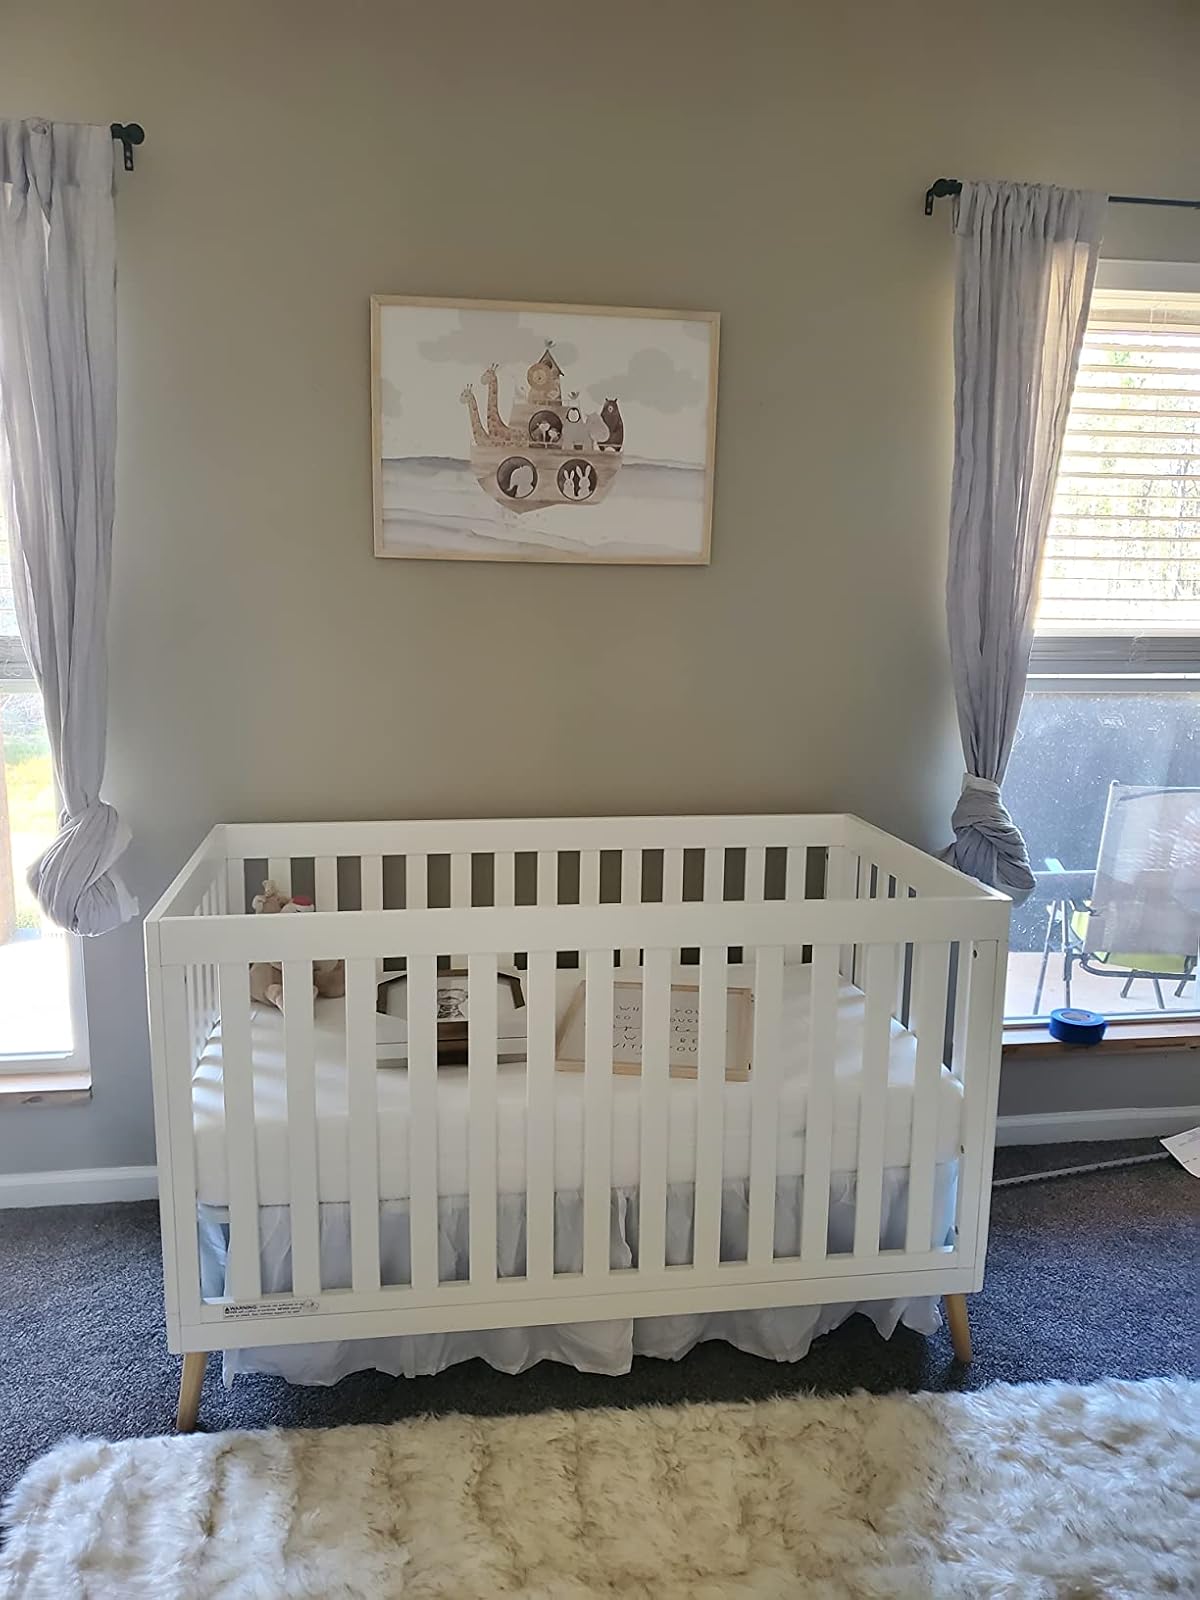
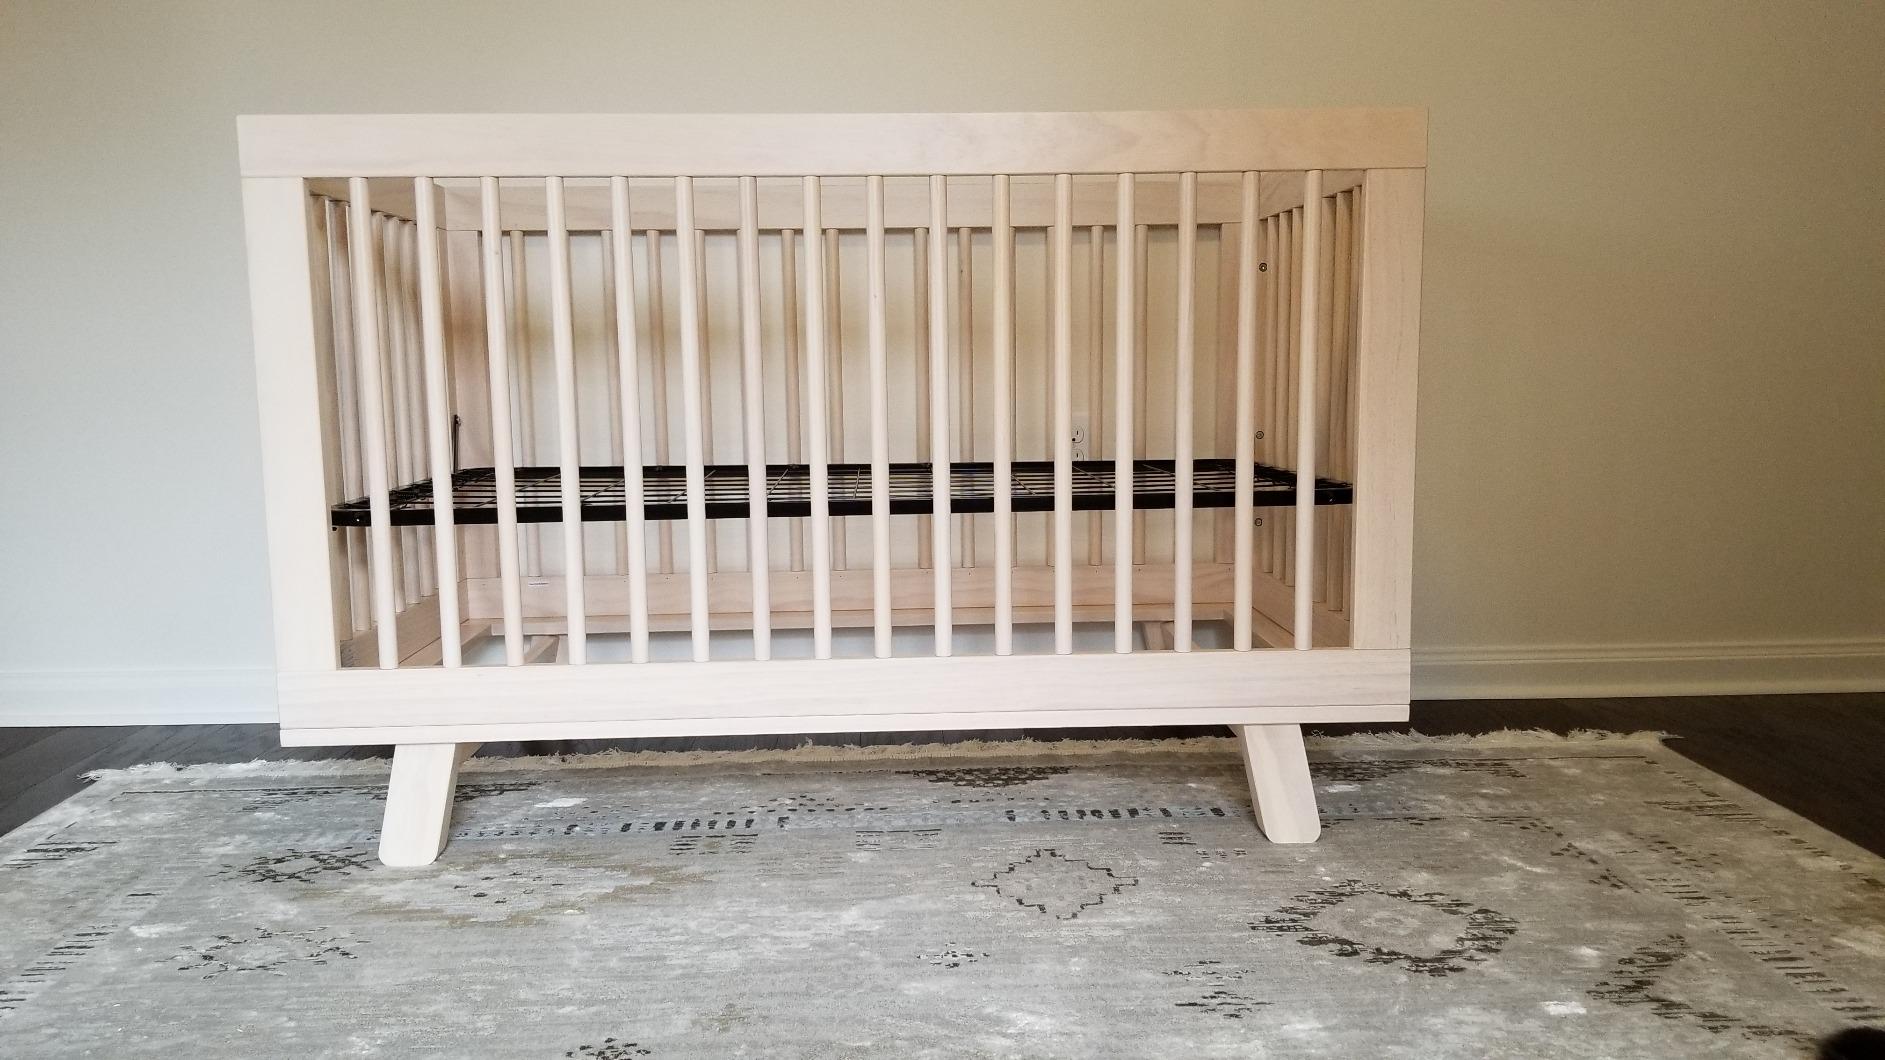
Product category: products_crib
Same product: no